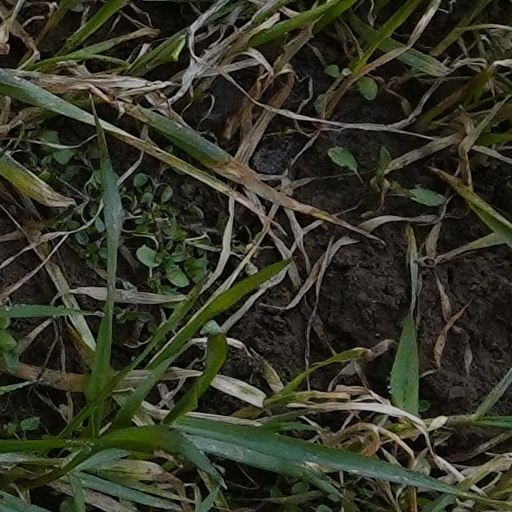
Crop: wheat